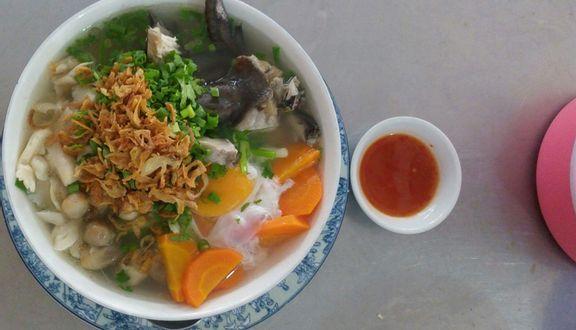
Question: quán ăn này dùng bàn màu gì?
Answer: quán ăn này dùng bàn màu bạc